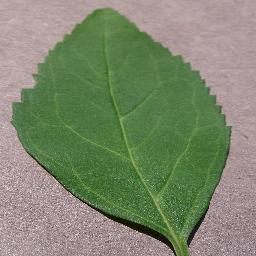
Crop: cherry
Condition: (including_sour)_healthy